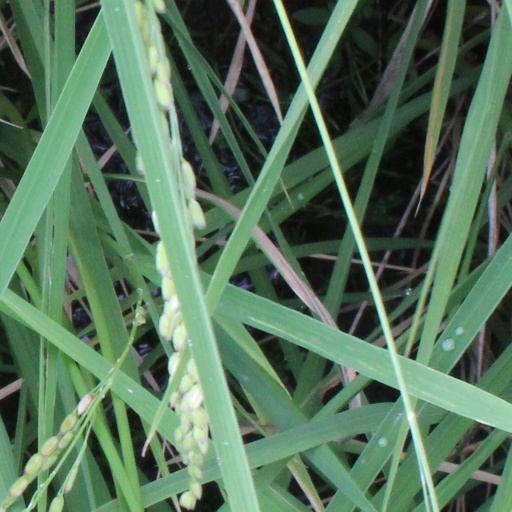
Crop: rice